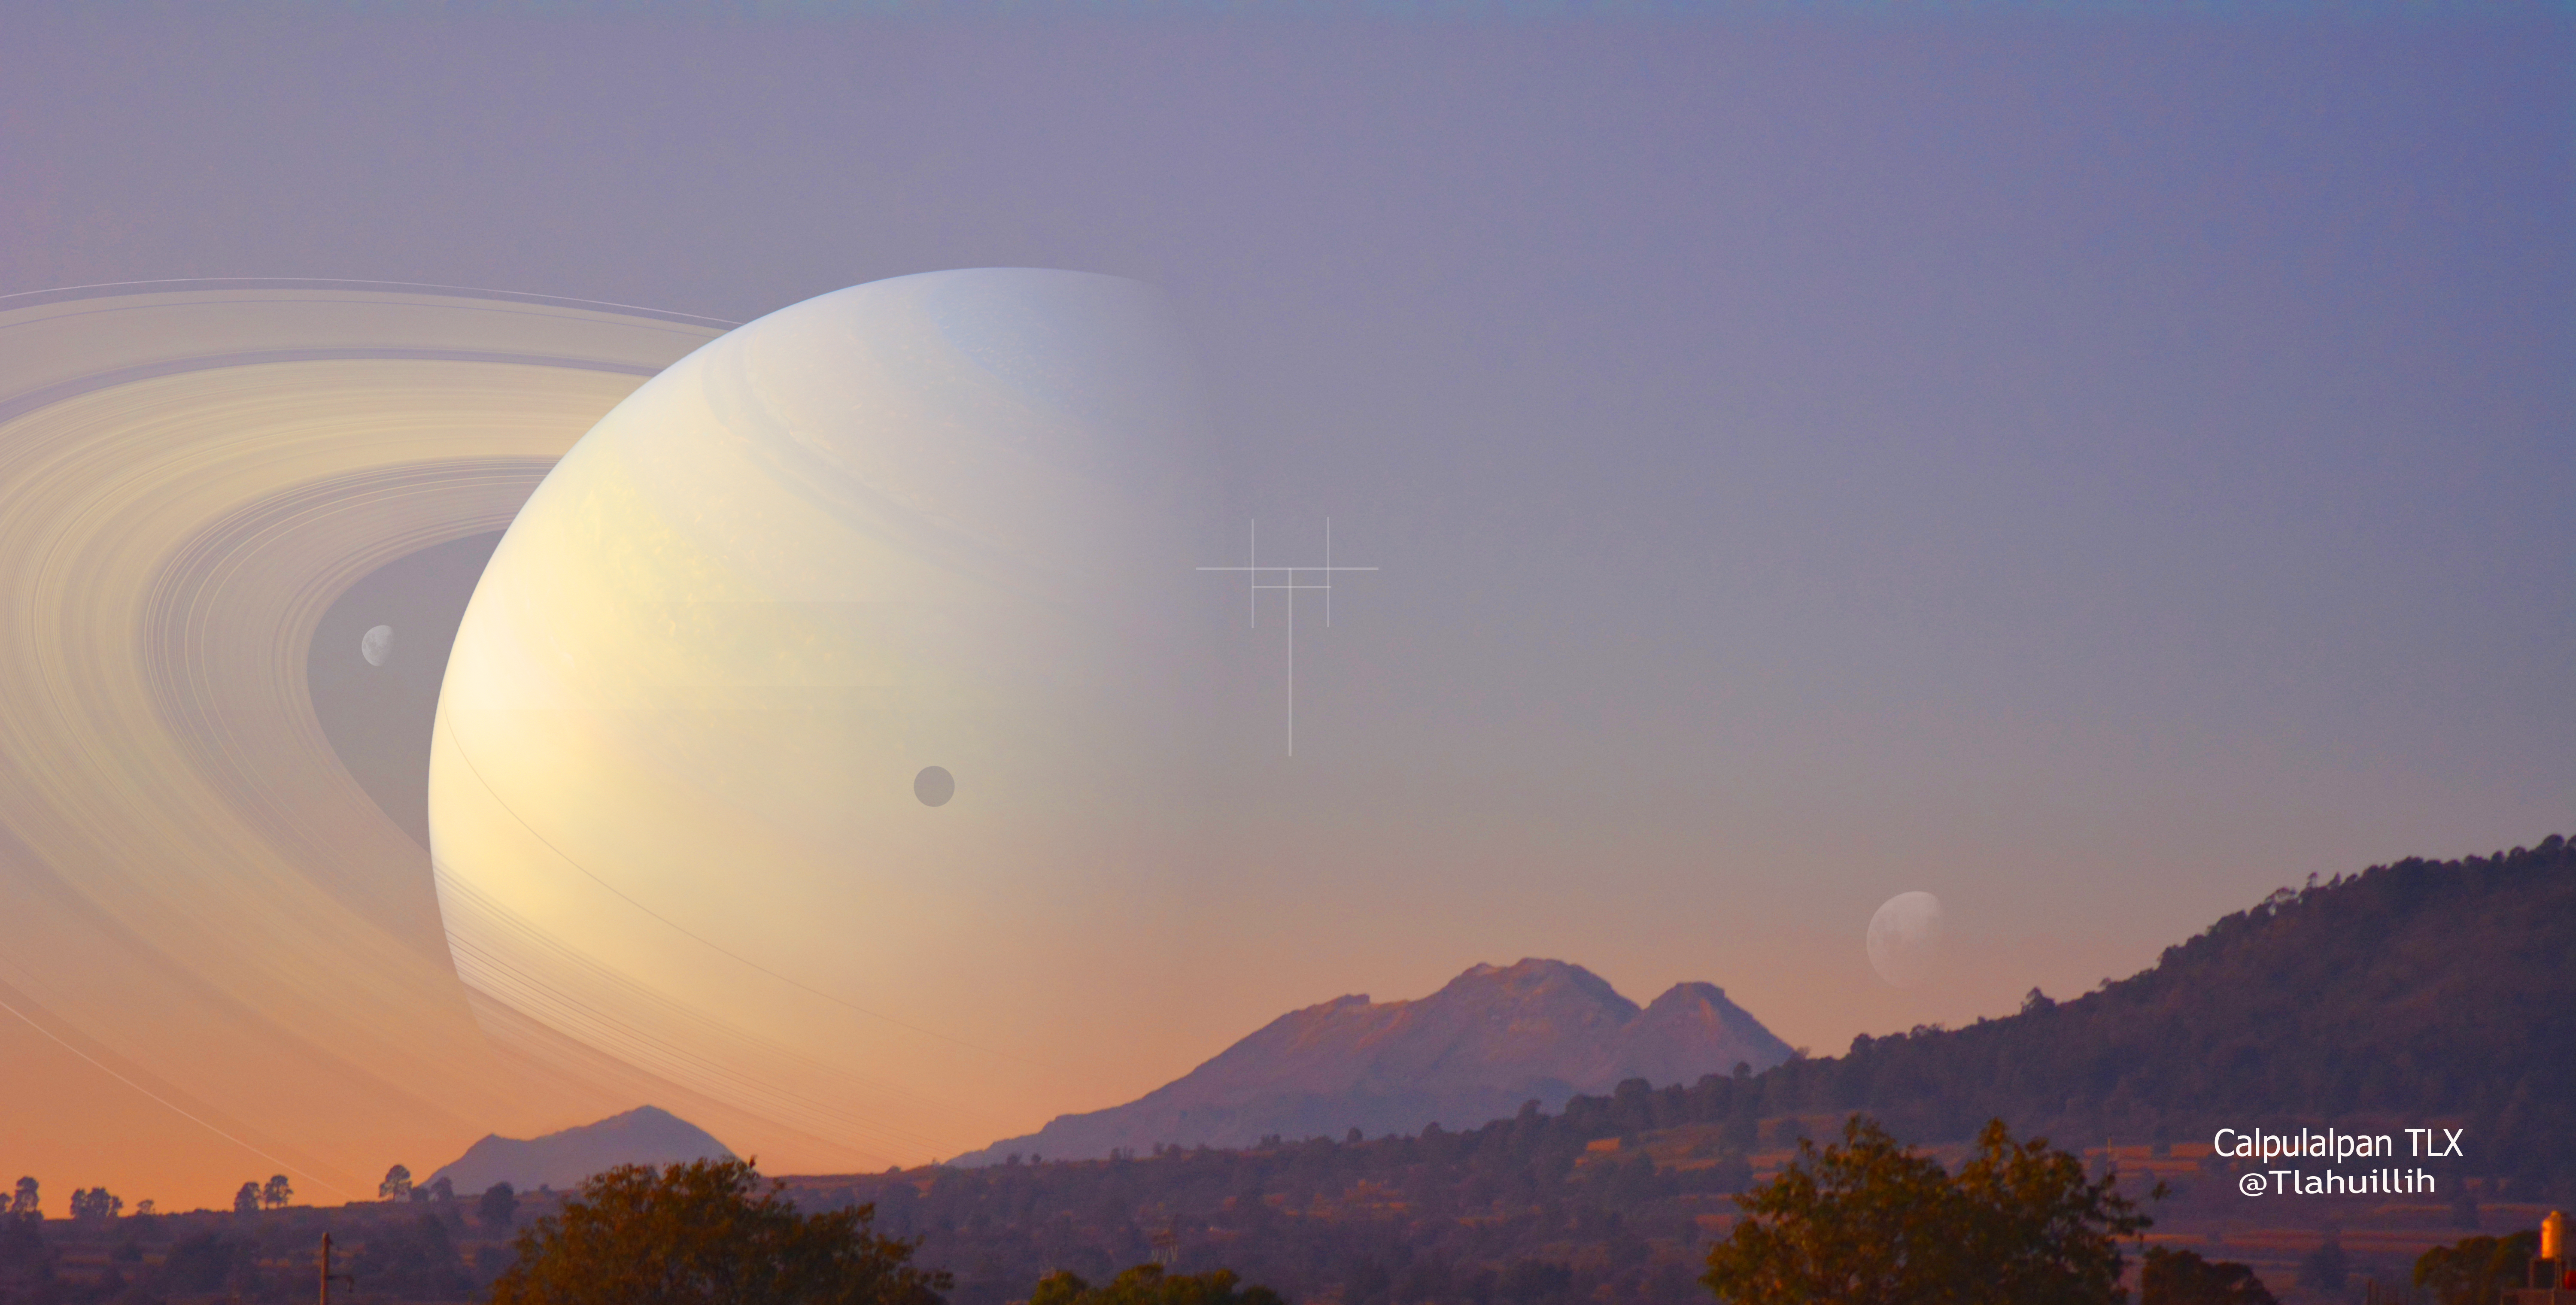
sky, atmospheric phenomenon, atmosphere, cloud, morning, daytime, horizon, astronomical object, sunlight, moon, sunrise, sun, celestial event, hill, evening, sunset, tree, afterglow, dawn, mountain range, mountain, space, landscape, haze, dusk, astronomy